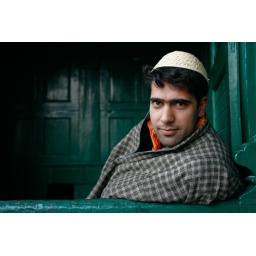
21 November 2007. Muslim man sitting in a green booth at a Mosque in Srinigar, Kashmir, India